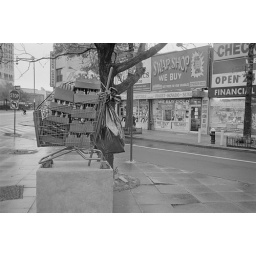
A tribute to bottle collectors by street artist Specter.